François de Montmorency, sieur de La Rochepot

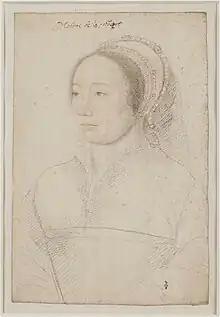
Sketch of Charlotte d'Humières, wife of La Rochepot

La Rochepot was betrothed to Charlotte d'Humiėres in 1522, and in April 1525 the marriage contract was drawn up. Charlotte was a daughter of Jean II d'Humières and Françoise de Contay. The Humières family had a prominent place among the Picard nobility and had been allies of the Montmorency since the turn of the century. Thus the match complemented the power of the Montmorency in the province. As a result, her father found himself more closely tied to Montmorency, with whom his relationship had prior solely been one of friendship.